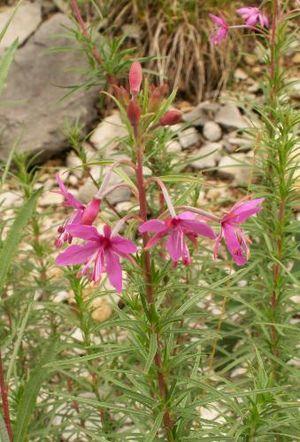
L'Épilobe à feuilles de romarin est une plante herbacée vivace étalée à souche ligneuse et aux tiges dressées, faisant partie de la famille des Onagraceae. Elle est originaire du centre et du sud de l'Europe à l'ouest de l'Asie, et est très rustique.